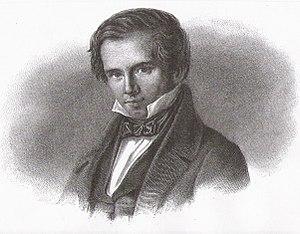
Karl August Nicander est un poète lyrique suédois.